HMS Actaeon (1757)

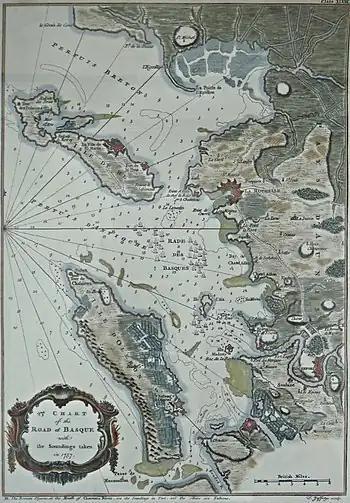
The Basque Roads off La Rochelle: scene of "Actaeon"s first enemy engagement in 1757

"Actaeon" finally put to sea in early March 1758, and was assigned to protect a flotilla of British troopships "en route" to Senegal as part of a British expedition to seize France's African possessions. In late March, she was reassigned to a ten-vessel squadron under Admiral Edward Hawke, which was hunting French merchant convoys near the port of Rochefort. One such convoy was sighted near the Île de Ré on 4 April but escaped before the British could draw near. However, later that day a second convoy was discovered in the nearby Basque Roads, comprising seven French naval vessels and forty merchant craft. Hawke ordered his squadron to engage but the water was too shallow for any of his ships to draw near; for their part the French made sail to flee towards the port of La Rochelle. In their haste, a number of the French vessels ran aground and could only be refloated after their crews had thrown their guns and stores overboard. The French marked the locations of this discarded equipment with buoys, but these were removed by "Actaeon"s crew. Around 80 buoys were destroyed before the ebbing tide forced the British boats away from the shore.